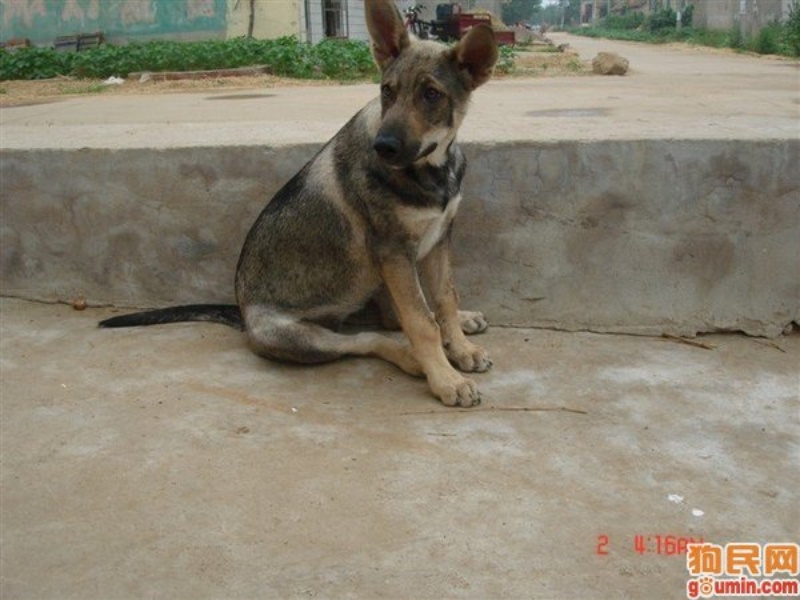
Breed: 258-n000104-Black_sable